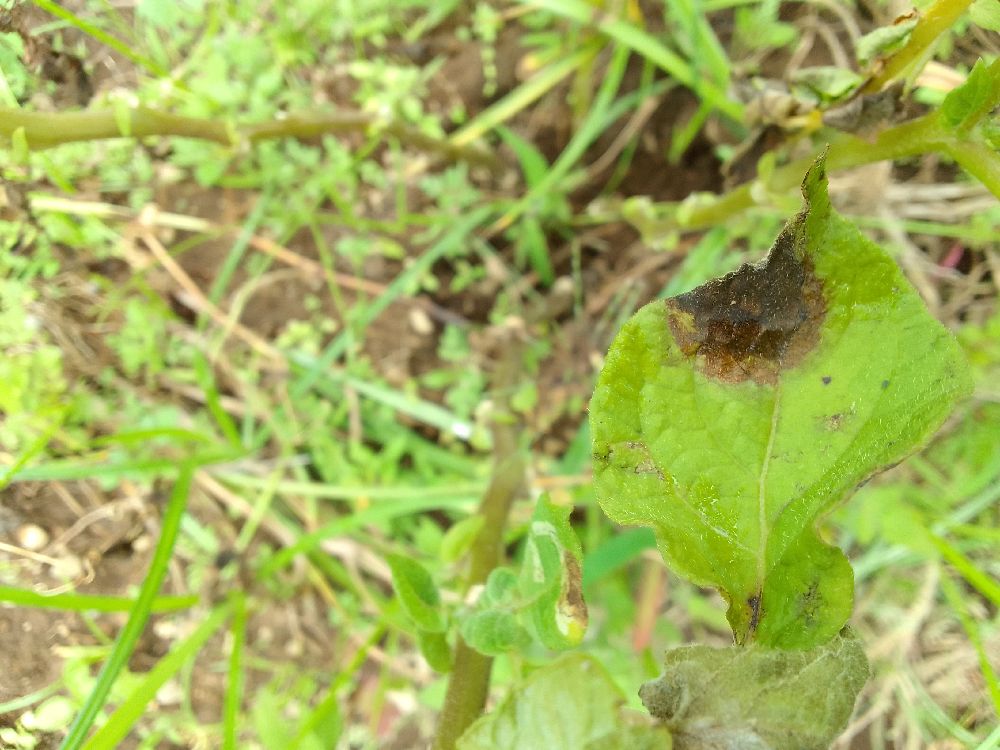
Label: Late blight